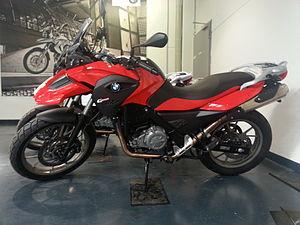
La G 650 GS est un modèle de motocyclette du constructeur allemand BMW.